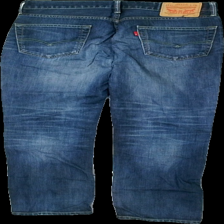
View: back
Type: Jeans
Category: Men
Brand: Levi'S
Colors: Blue
Material: 100% bomull
Pattern: Logo print
Cut: Regular
Season: All
Damage: slitet märke
Damage location: top right
Price range: <50
Recommended usage: Reuse
Description: jeans